Margarita Arotingo

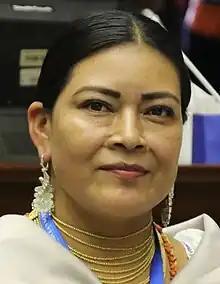
in 2023

Margarita Arotingo is an Ecuadorian lawyer and politician who became a member of the National Assembly in 2023 for the Citizen Revolution Movement (RC).